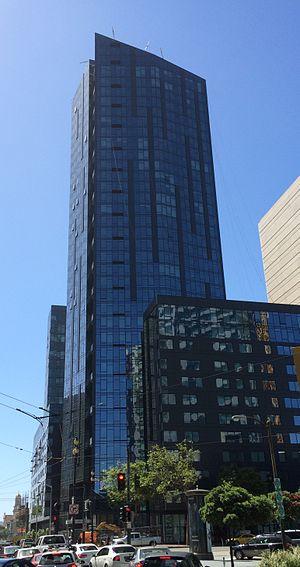
La NeMa North Tower appelé aussi 10th & Market North Building est un gratte-ciel de 118 mètres de hauteur construit à San Francisco dans le quartier de South of Market en Californie aux États-Unis de 2012 à 2014.
La liste des plus hautes constructions de San Francisco classe par hauteur les gratte-ciel édifiés dans les limites de la commune de San Francisco en Californie. Actuellement, le plus haut immeuble de la ville est la Transamerica Pyramid, qui mesure 260 mètres et qui est le 32ᵉ gratte-ciel le plus haut des États-Unis. Le deuxième plus grand immeuble s’appelle 555 California Street : il abrite les bureaux du Bank of America Center.